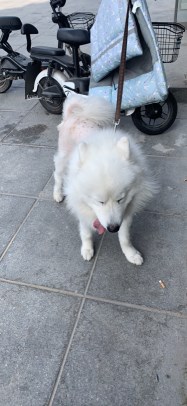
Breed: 2192-n000088-Samoyed